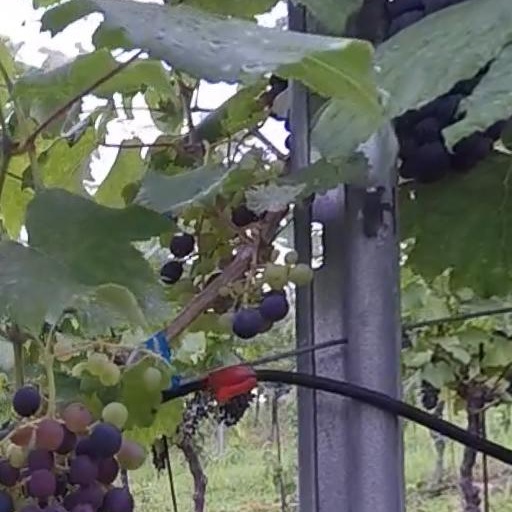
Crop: grape